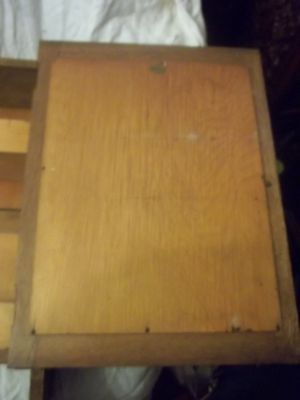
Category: cabinet